Brian Tesler

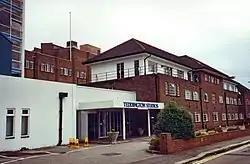
Thames Television studios in Teddington, London, photographed in 2006 after being relinquished by Thames TV and 10 years prior to their demolition

Now controlling what was thought to be the only combined Light Entertainment and Features Department in television, Tesler needed to exercise executive responsibilities which were new to him and at the same time develop knowledge and expertise in features, an area of television in which he had not previously been involved. Disregarding his lack of experience he moved quickly to improve ABC's feature offerings, particularly in terms of the company's regional identity. He set up local news and current affairs operations at the studios at Didsbury in Manchester and Aston in Birmingham for programmes of local interest, "ABC of the North" and "ABC of the Midlands", to be transmitted to their respective regions on Saturday evenings. Tesler also had at his disposal a large Outside Broadcast (OB) capability which enabled easy coverage of live light entertainment specials throughout the North and Midlands, morning worship from individual churches and a live farming programme from all over the ABC region.